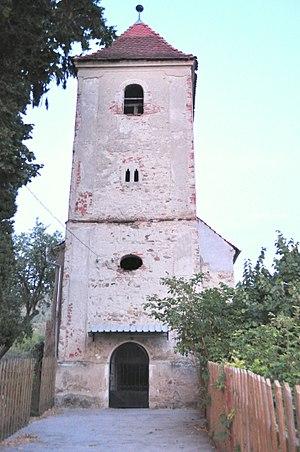
Pianu est une commune du județ d'Alba, Roumanie qui compte 3 082 habitants.